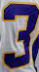
Number: 3